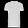
Label: T - shirt / top